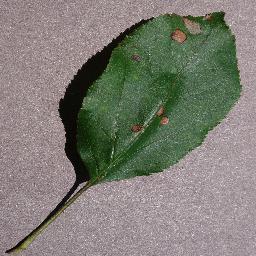
Label: Apple___Black_rot